Cobham Hall

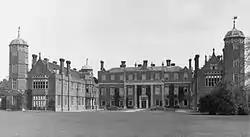
Cobham Hall in 1904

Cobham Hall is an English country house in the county of Kent, England. The grade I listed building is one of the largest and most important houses in Kent, re-built as an Elizabethan prodigy house by William Brooke, 10th Baron Cobham (1527–1597). The central block was rebuilt 1672–82 by Charles Stewart, 3rd Duke of Richmond, 6th Duke of Lennox (1639–1672).